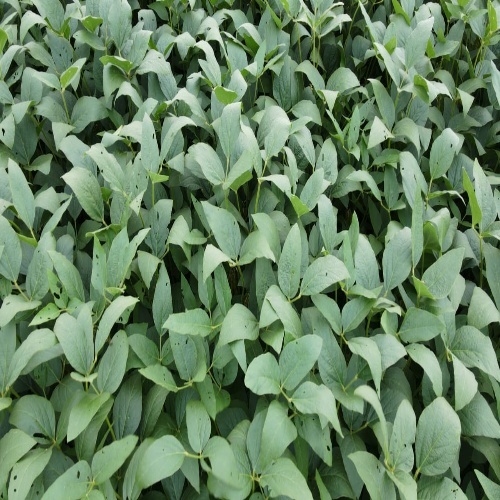
Label: Diabrotica_speciosa